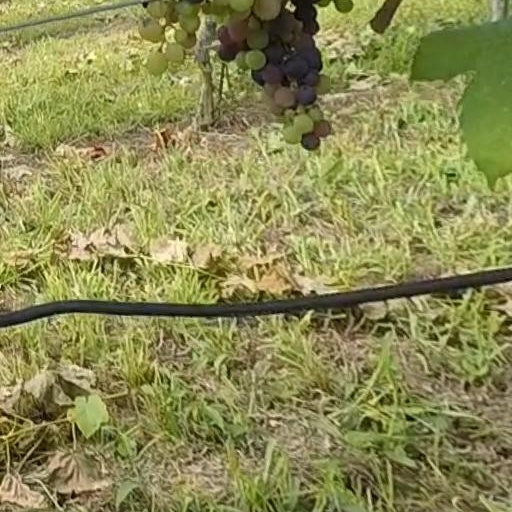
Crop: grape